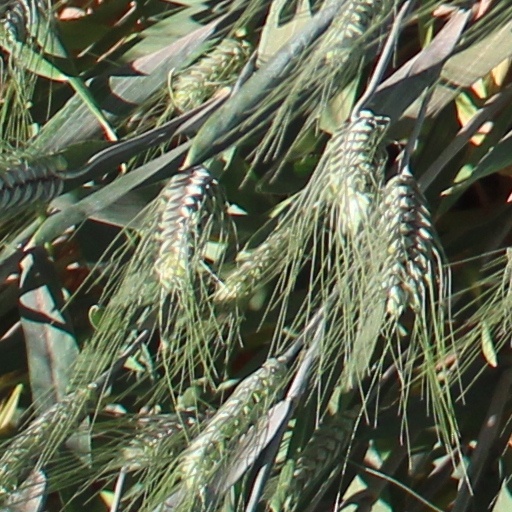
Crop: wheat